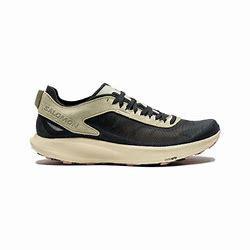
Brand: Salomon
Model: 100